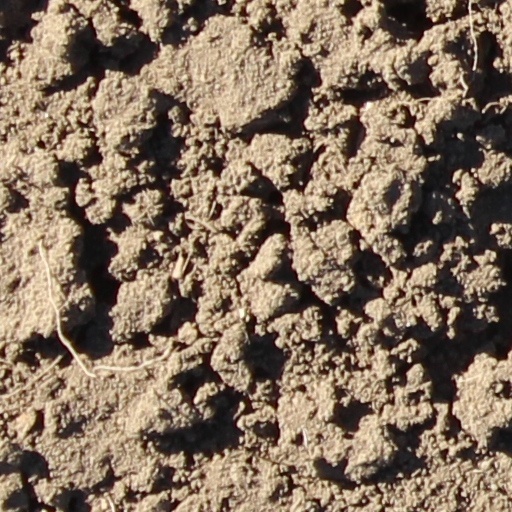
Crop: wheat